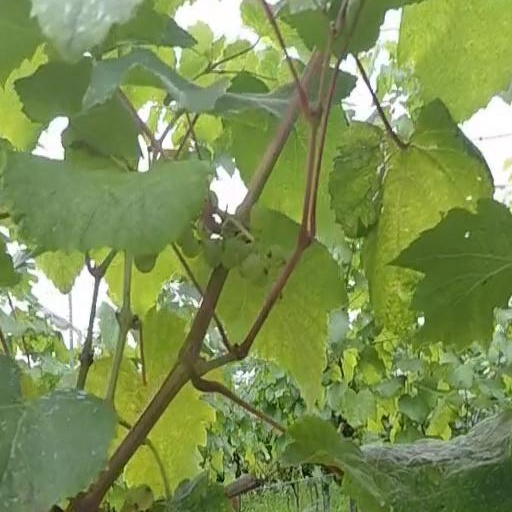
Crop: grape